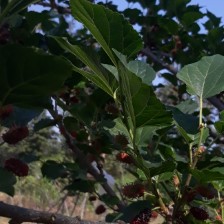
Variety: ChiangMai60